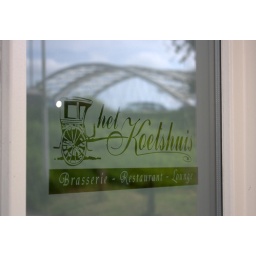
I loved the reflection of this oh so typical Rotterdam bridge in the window of the Restaurant